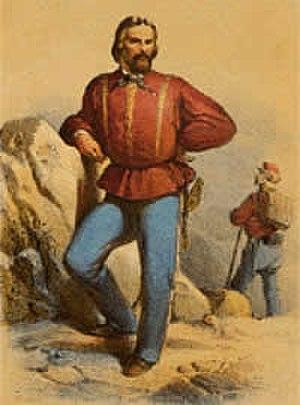
Giuseppe Sirtori est un prêtre, homme politique et patriote italien, fervent républicain et défenseur de Venise en 1849. Il est chef d'état-major de Garibaldi durant l'expédition des Mille. Comme général de l'armée royale, il combat à Custoza et il est élu cinq fois député.